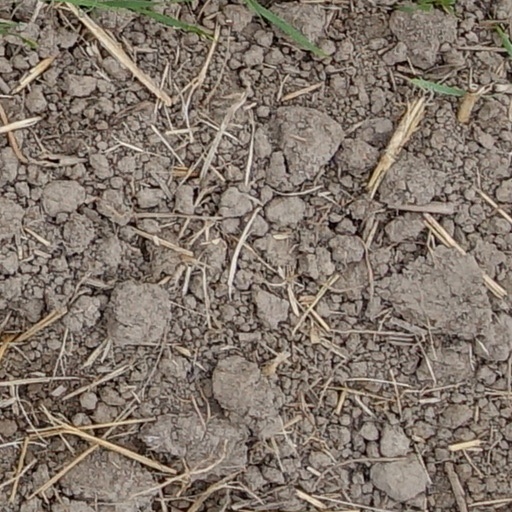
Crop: wheat